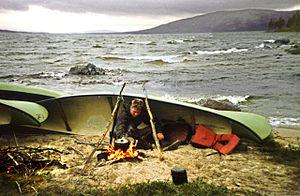
Femunden est le second lac naturel de Norvège de par sa superficie de 203,52 km². Il fait 132 mètres de profondeur, son volume est estimé à 6,00 km³ et sa surface se trouve à une altitude de 662 mètres au-dessus du niveau de la mer. Il est situé sur le territoire des villes de Røros, de Engerdal et de Os, dans les deux comtés de Hedmark et Sør-Trøndelag.